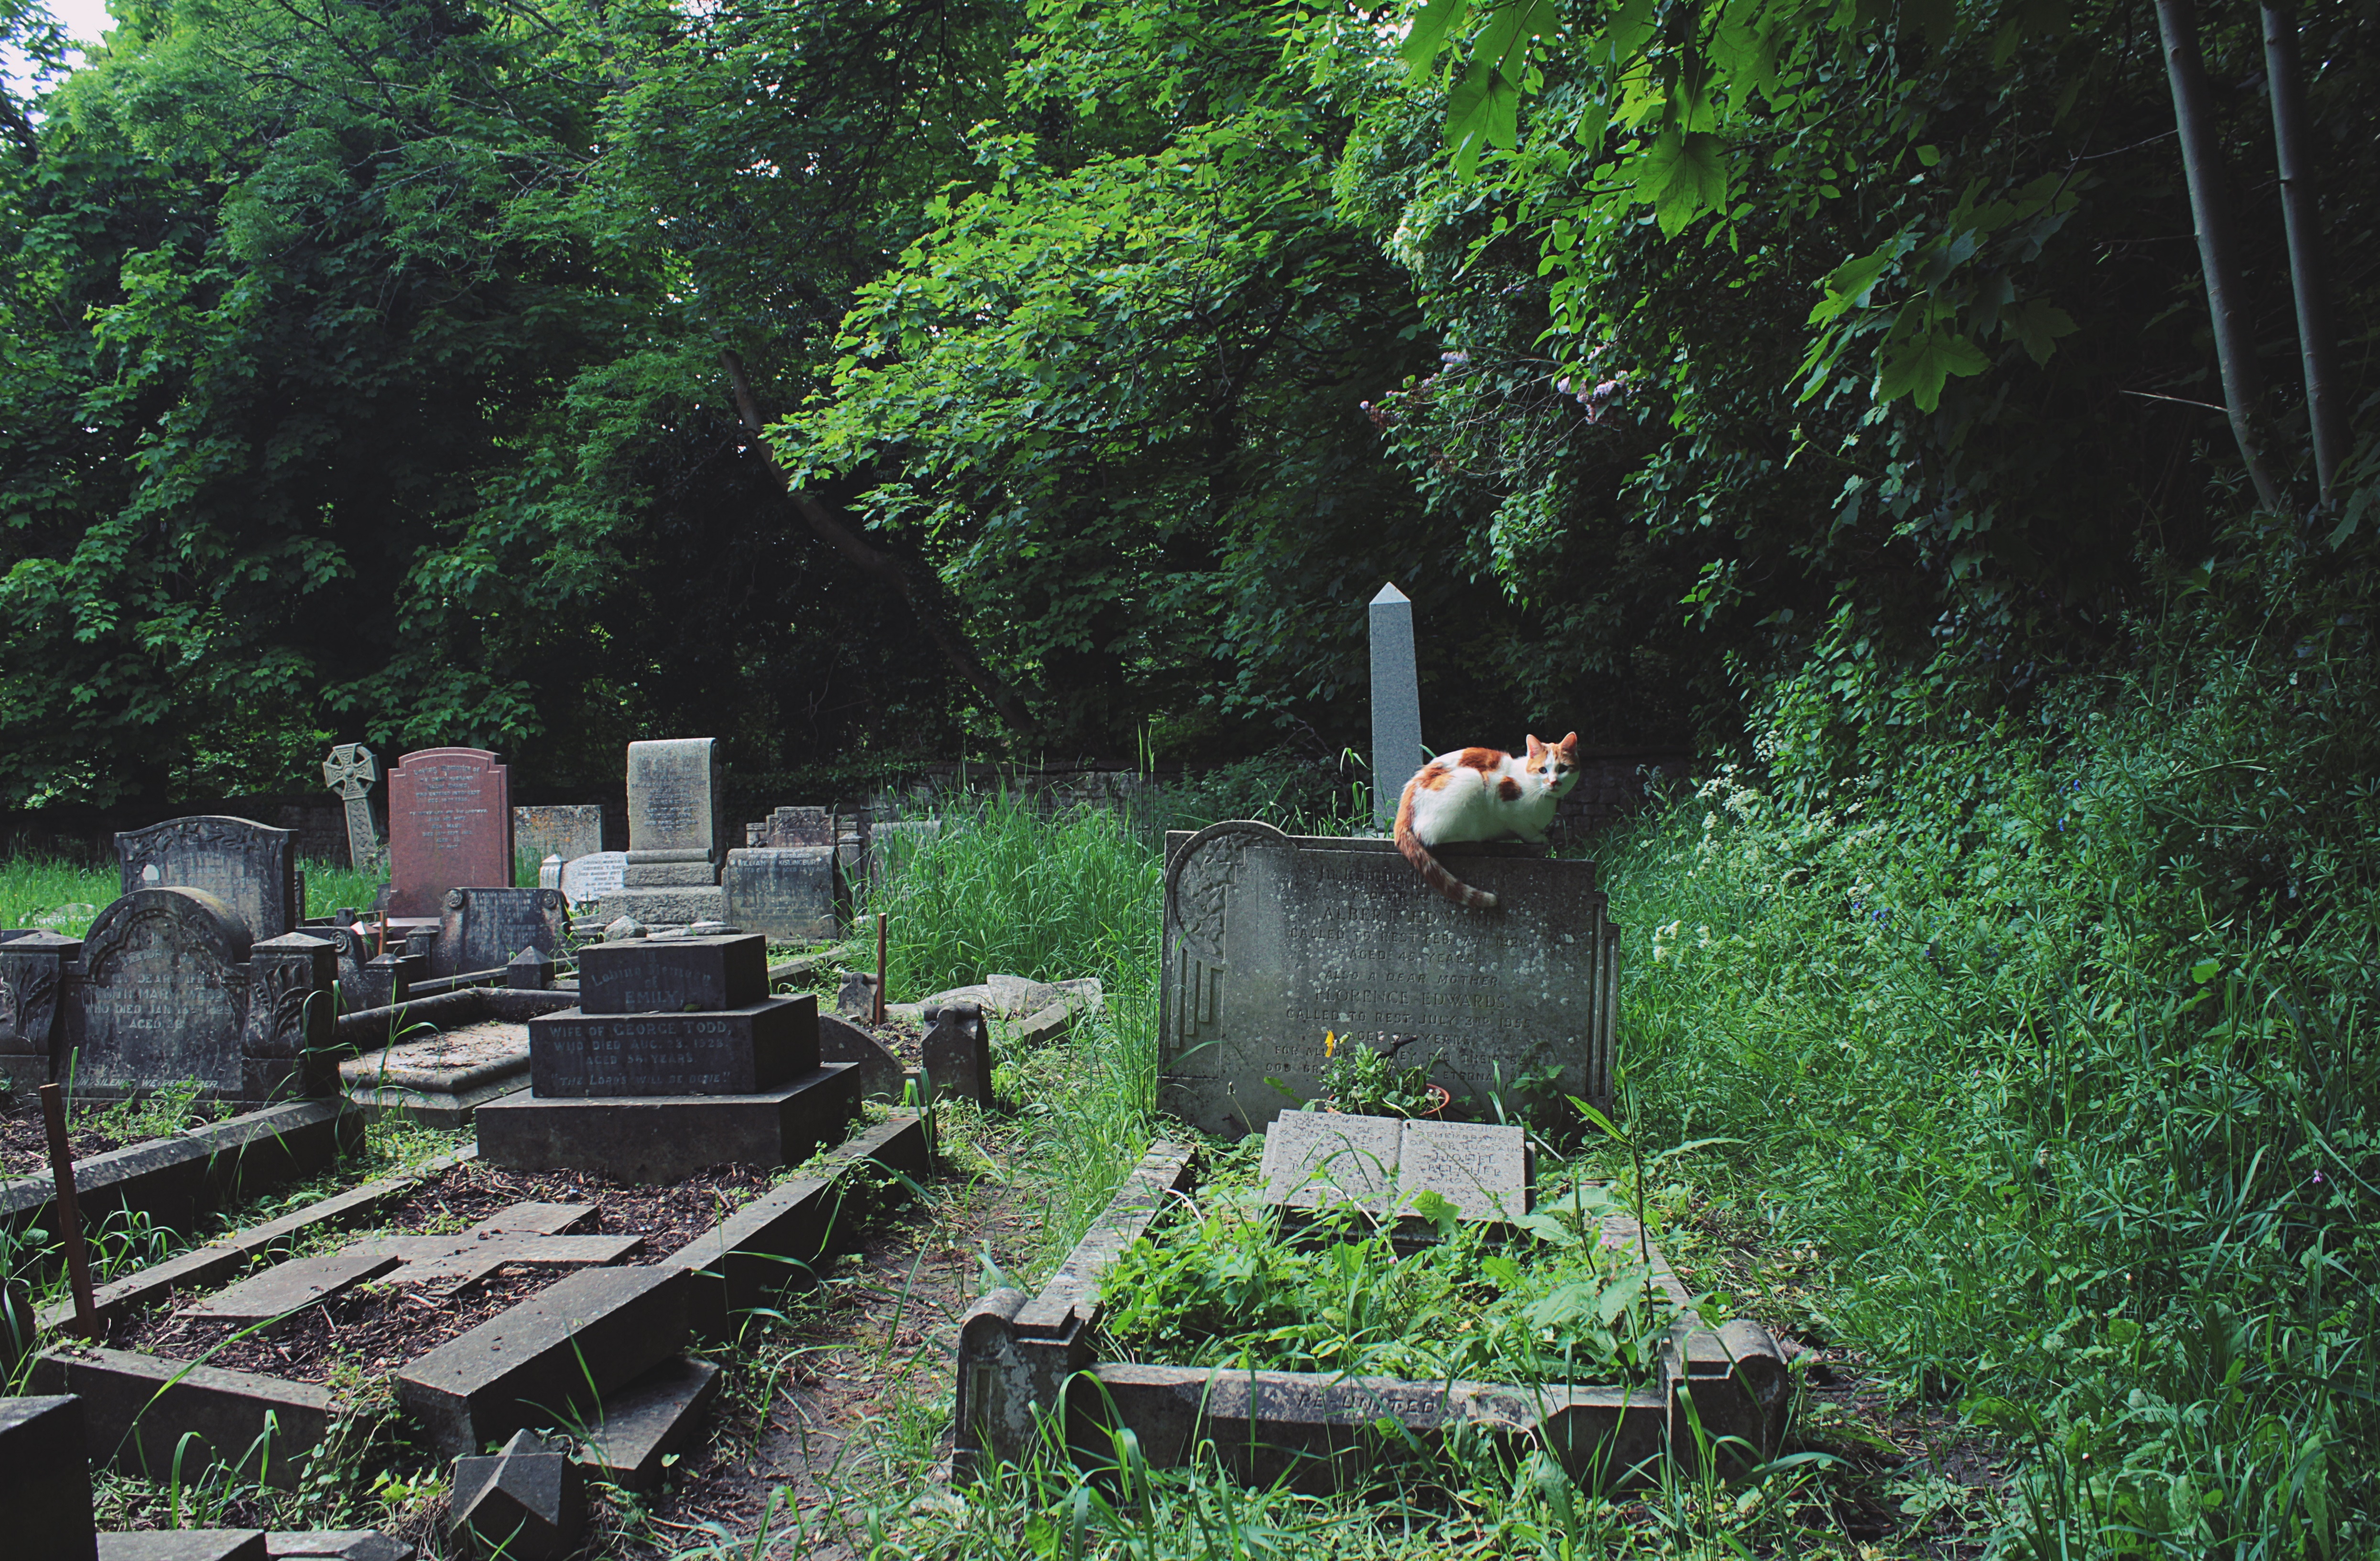
forest, jungle, cemetery, grave, geographical feature